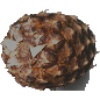
Label: images